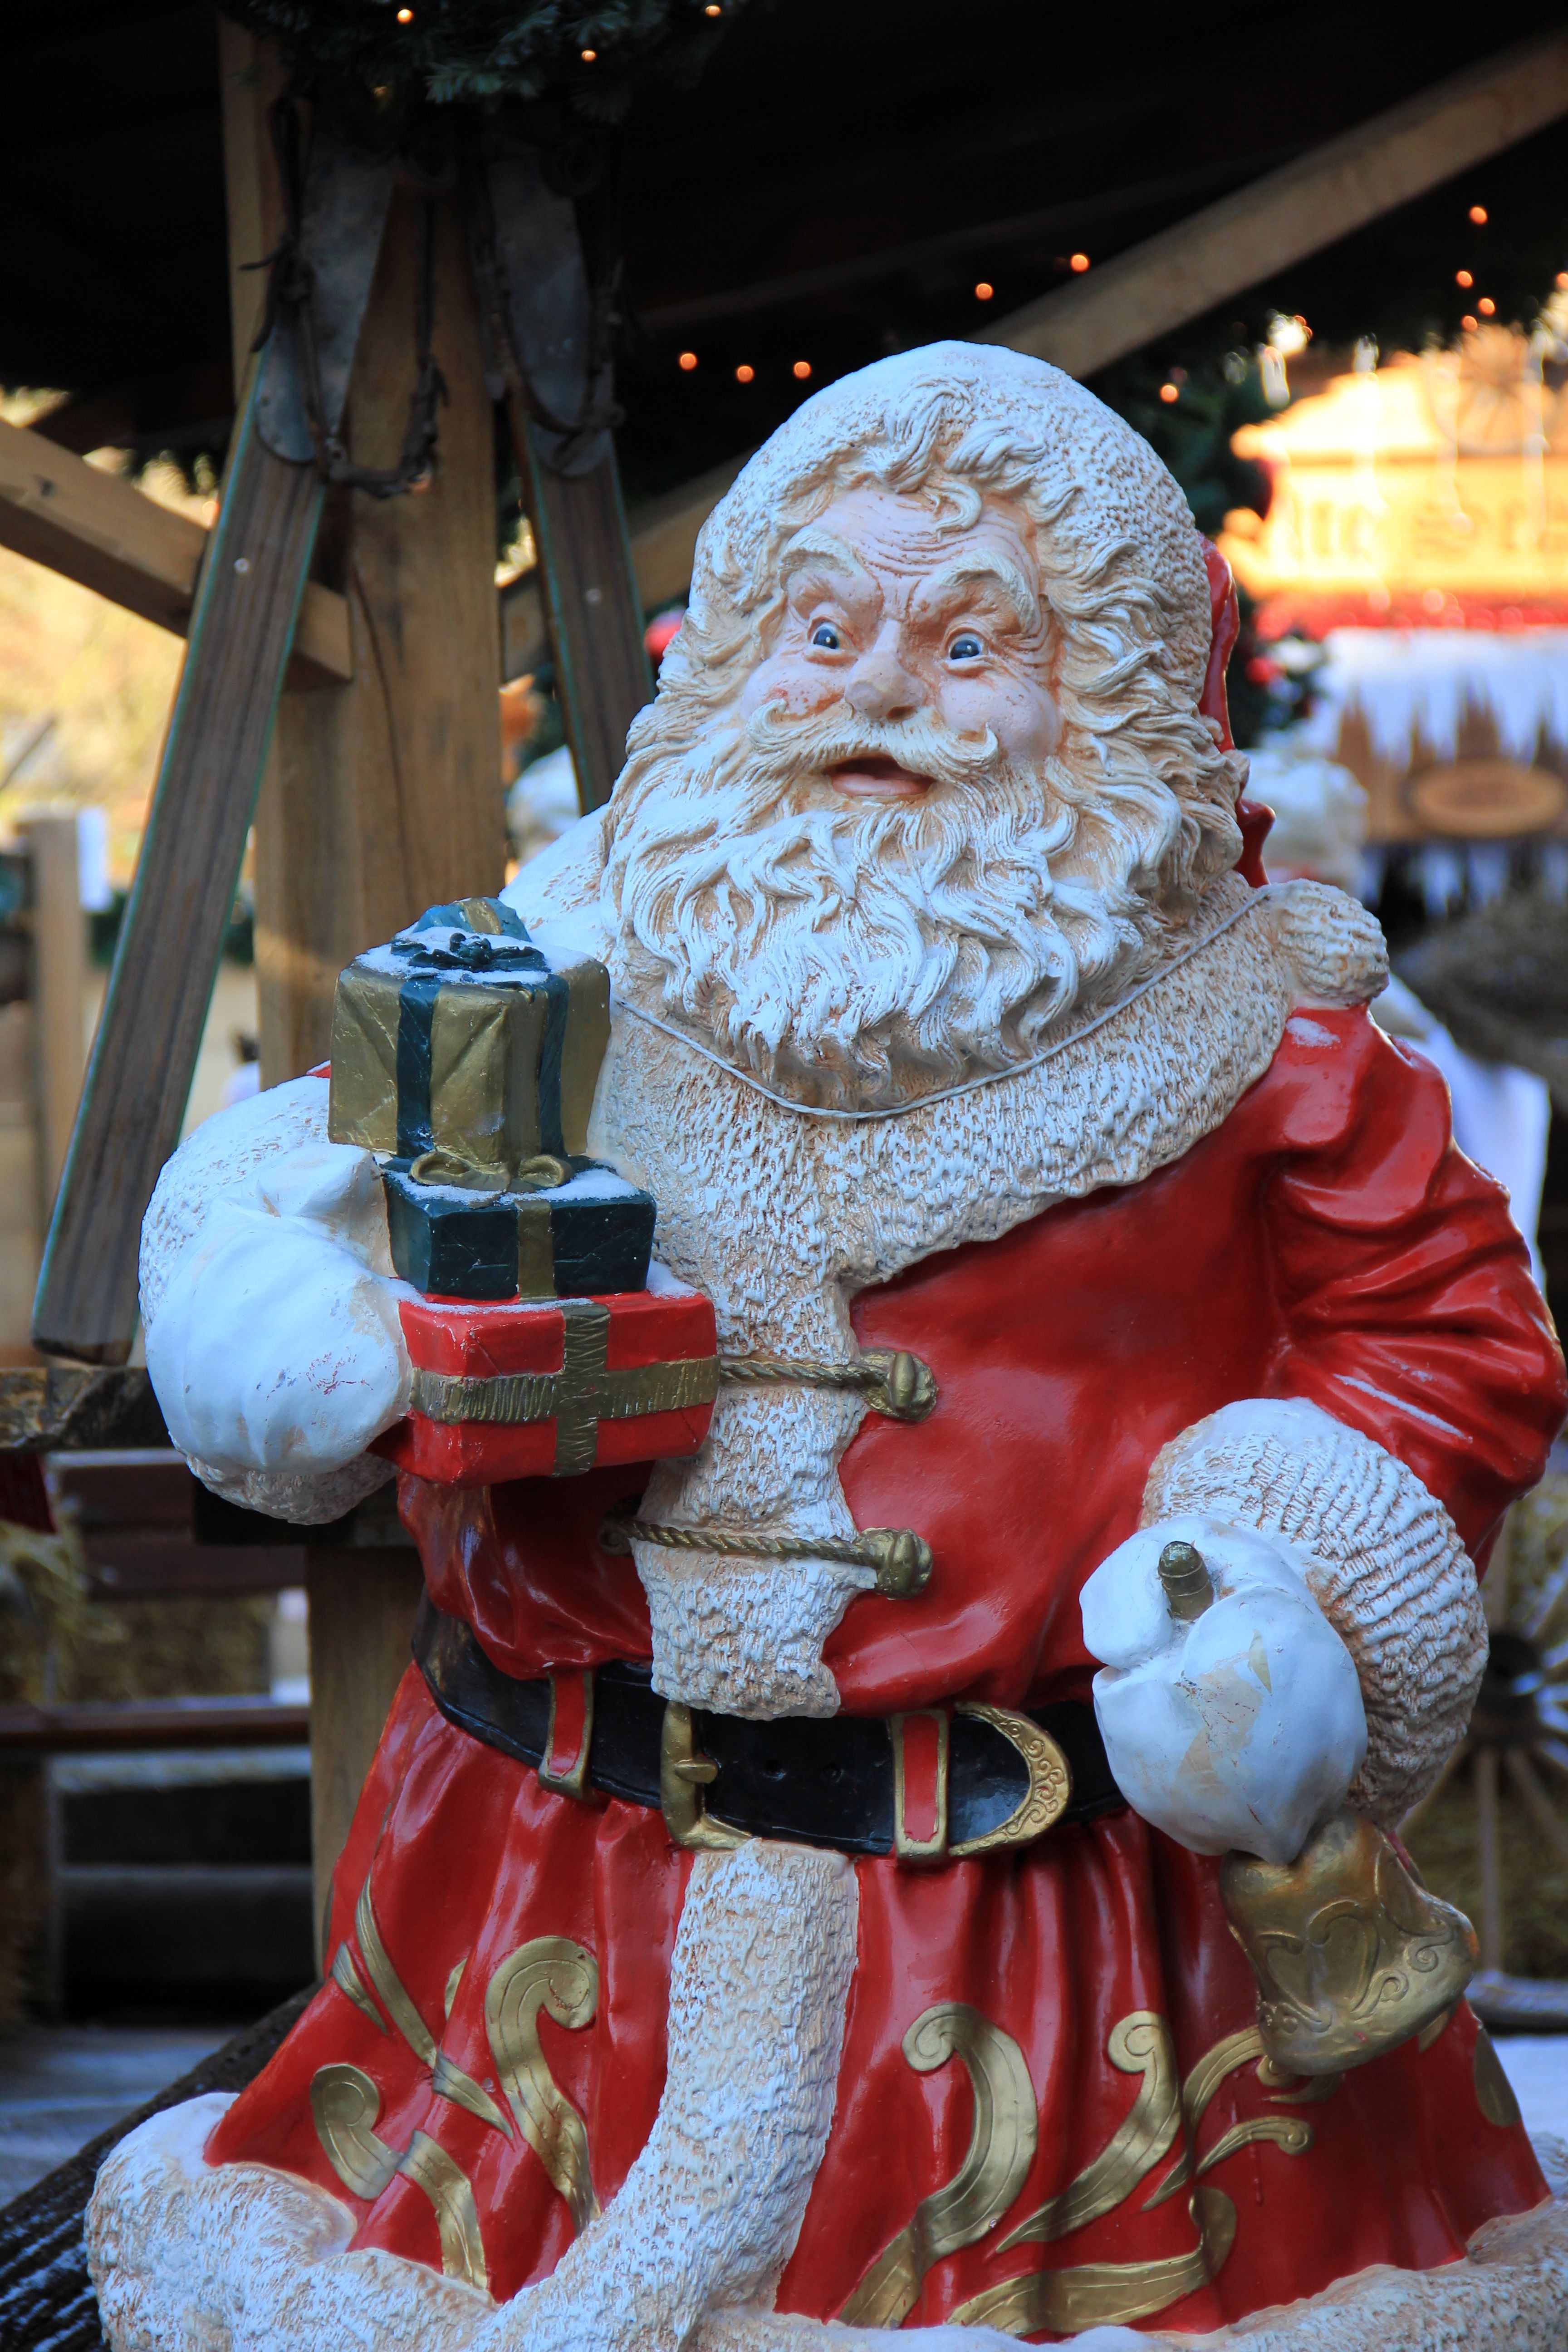
monument, statue, christmas, advent, temple, tradition, santa claus, fictional character, nikolausm